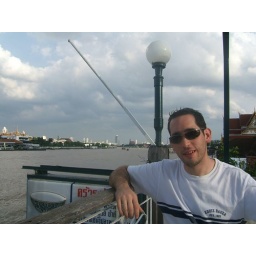
We didn't fancy the river trout we could see jumping below us